Right-to-farm laws

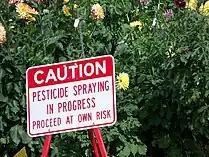
The use of pesticides is a regulated yet everyday farming practice. It can encroach a public nuisance threat if it drifts to neighboring properties, regardless of the application's intention.

For a nuisance claim to be legally applicable, there must be a substantial and unreasonable interference with the affected property interest. This interference may arise from either negligent or intentional conduct. In the context of farm operations, a nuisance may be considered intentional if it is a foreseeable result of the farmer's otherwise protected agricultural activities--even if the specific outcome was unintended. For example, pesticide drift from routine spraying that lands on a neighboring property can be classified as an intentional nuisance, despite the lack of intent to cause any harm. The farmer knew drift was possible while conducting this practice.